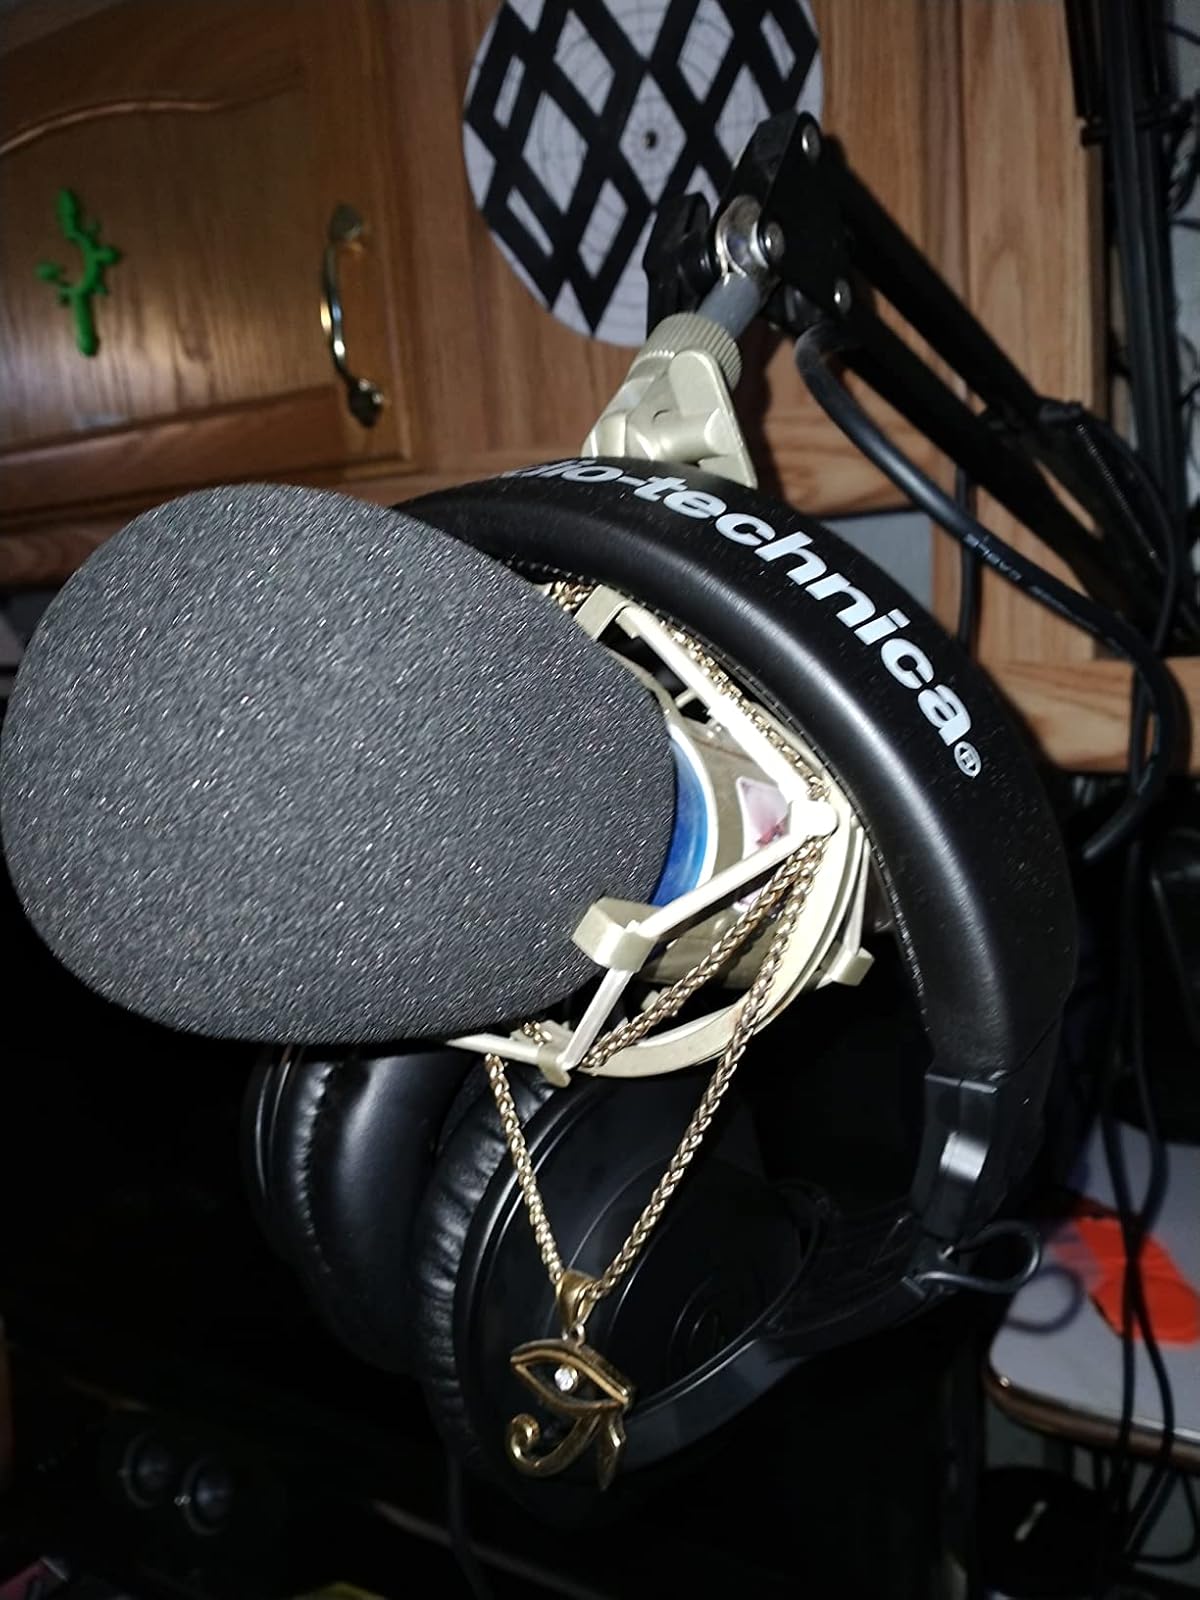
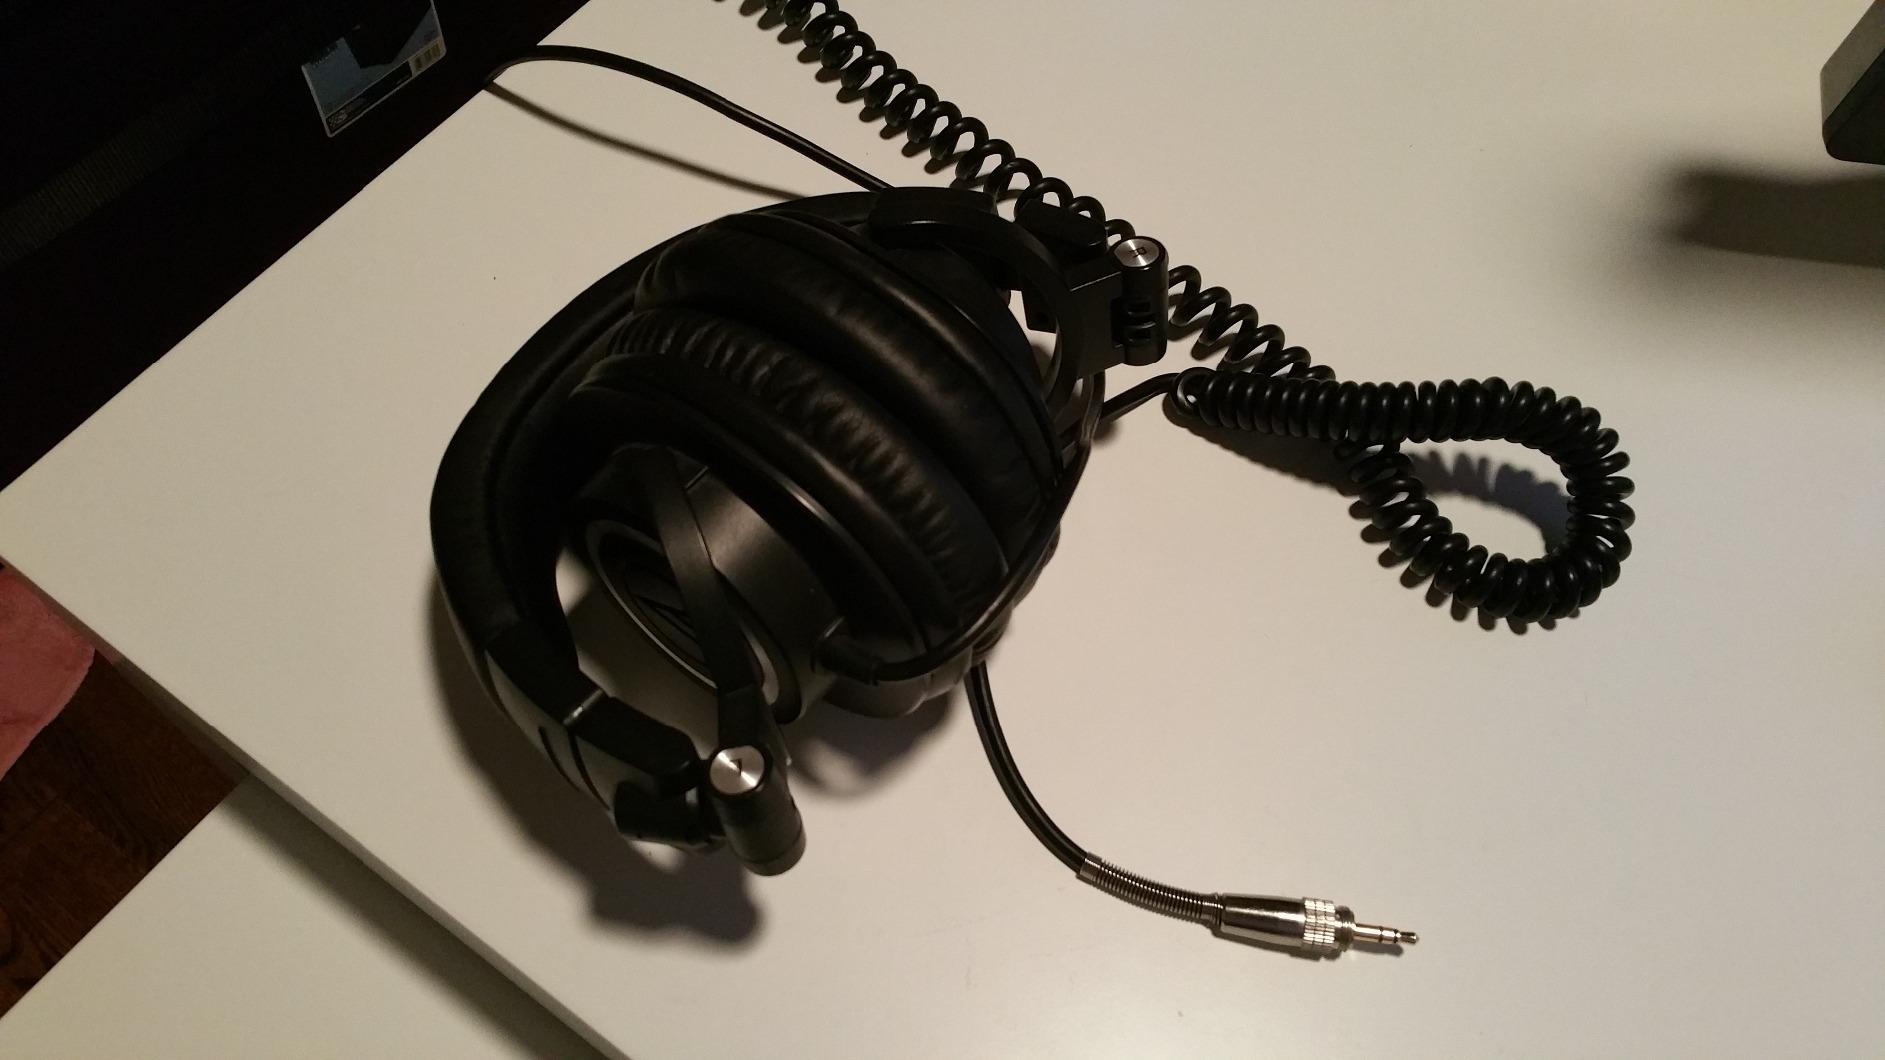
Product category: headphones
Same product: no